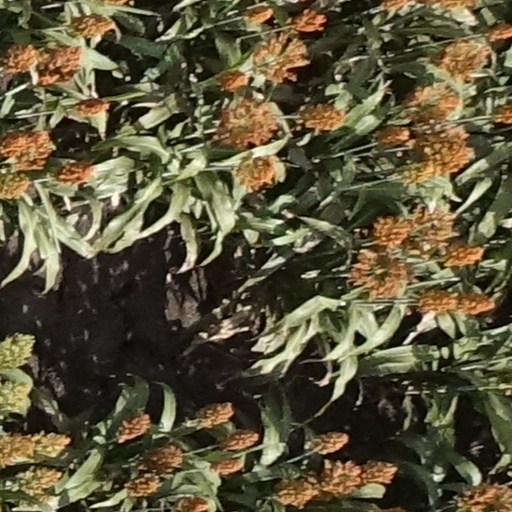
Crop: sorghum